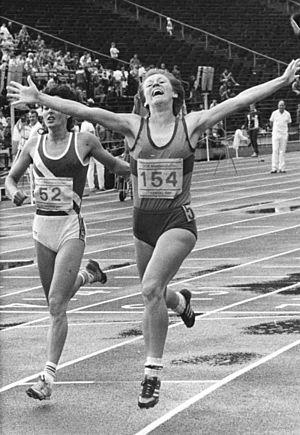
Christine Wachtel, née le 6 janvier 1965 à Altentreptow, est une ancienne athlète est-allemande spécialiste du 800 m, distance sur laquelle elle a été vice-championne olympique derrière sa compatriote Sigrun Wodars. Elle a aussi concouru pour l'Allemagne réunifiée, obtenant notamment une médaille en relais aux Championnats du monde d'athlétisme de Tokyo.